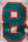
Number: 8